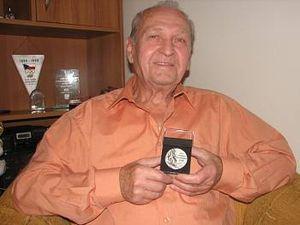
Otakar Hořínek est un tireur sportif tchécoslovaque.